I Found the Gown

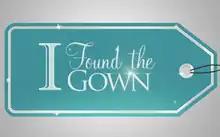

I Found the Gown is an American wedding dress shop reality series airing on TLC as part of that network's Friday evening "wedding block" of programming. The series films at "VOWS Bridal Outlet", a discount wedding dress shop in Watertown, Massachusetts in suburban Boston which has existed since 1992.